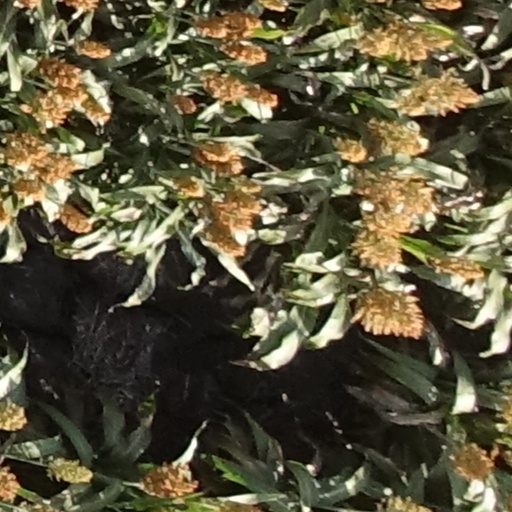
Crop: sorghum